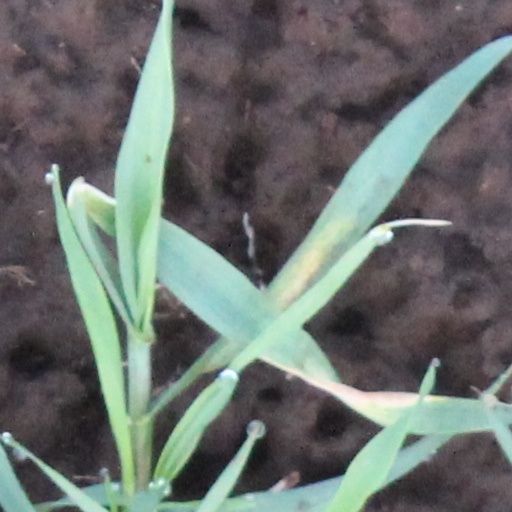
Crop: wheat